Salvador Cabañas

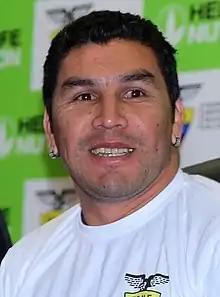
Cabañas in 2016

Salvador Cabañas Ortega (born 5 August 1980) is a Paraguayan former professional footballer who played as a striker internationally for the senior Paraguay national team, and earlier for the national U17 and U20 teams.